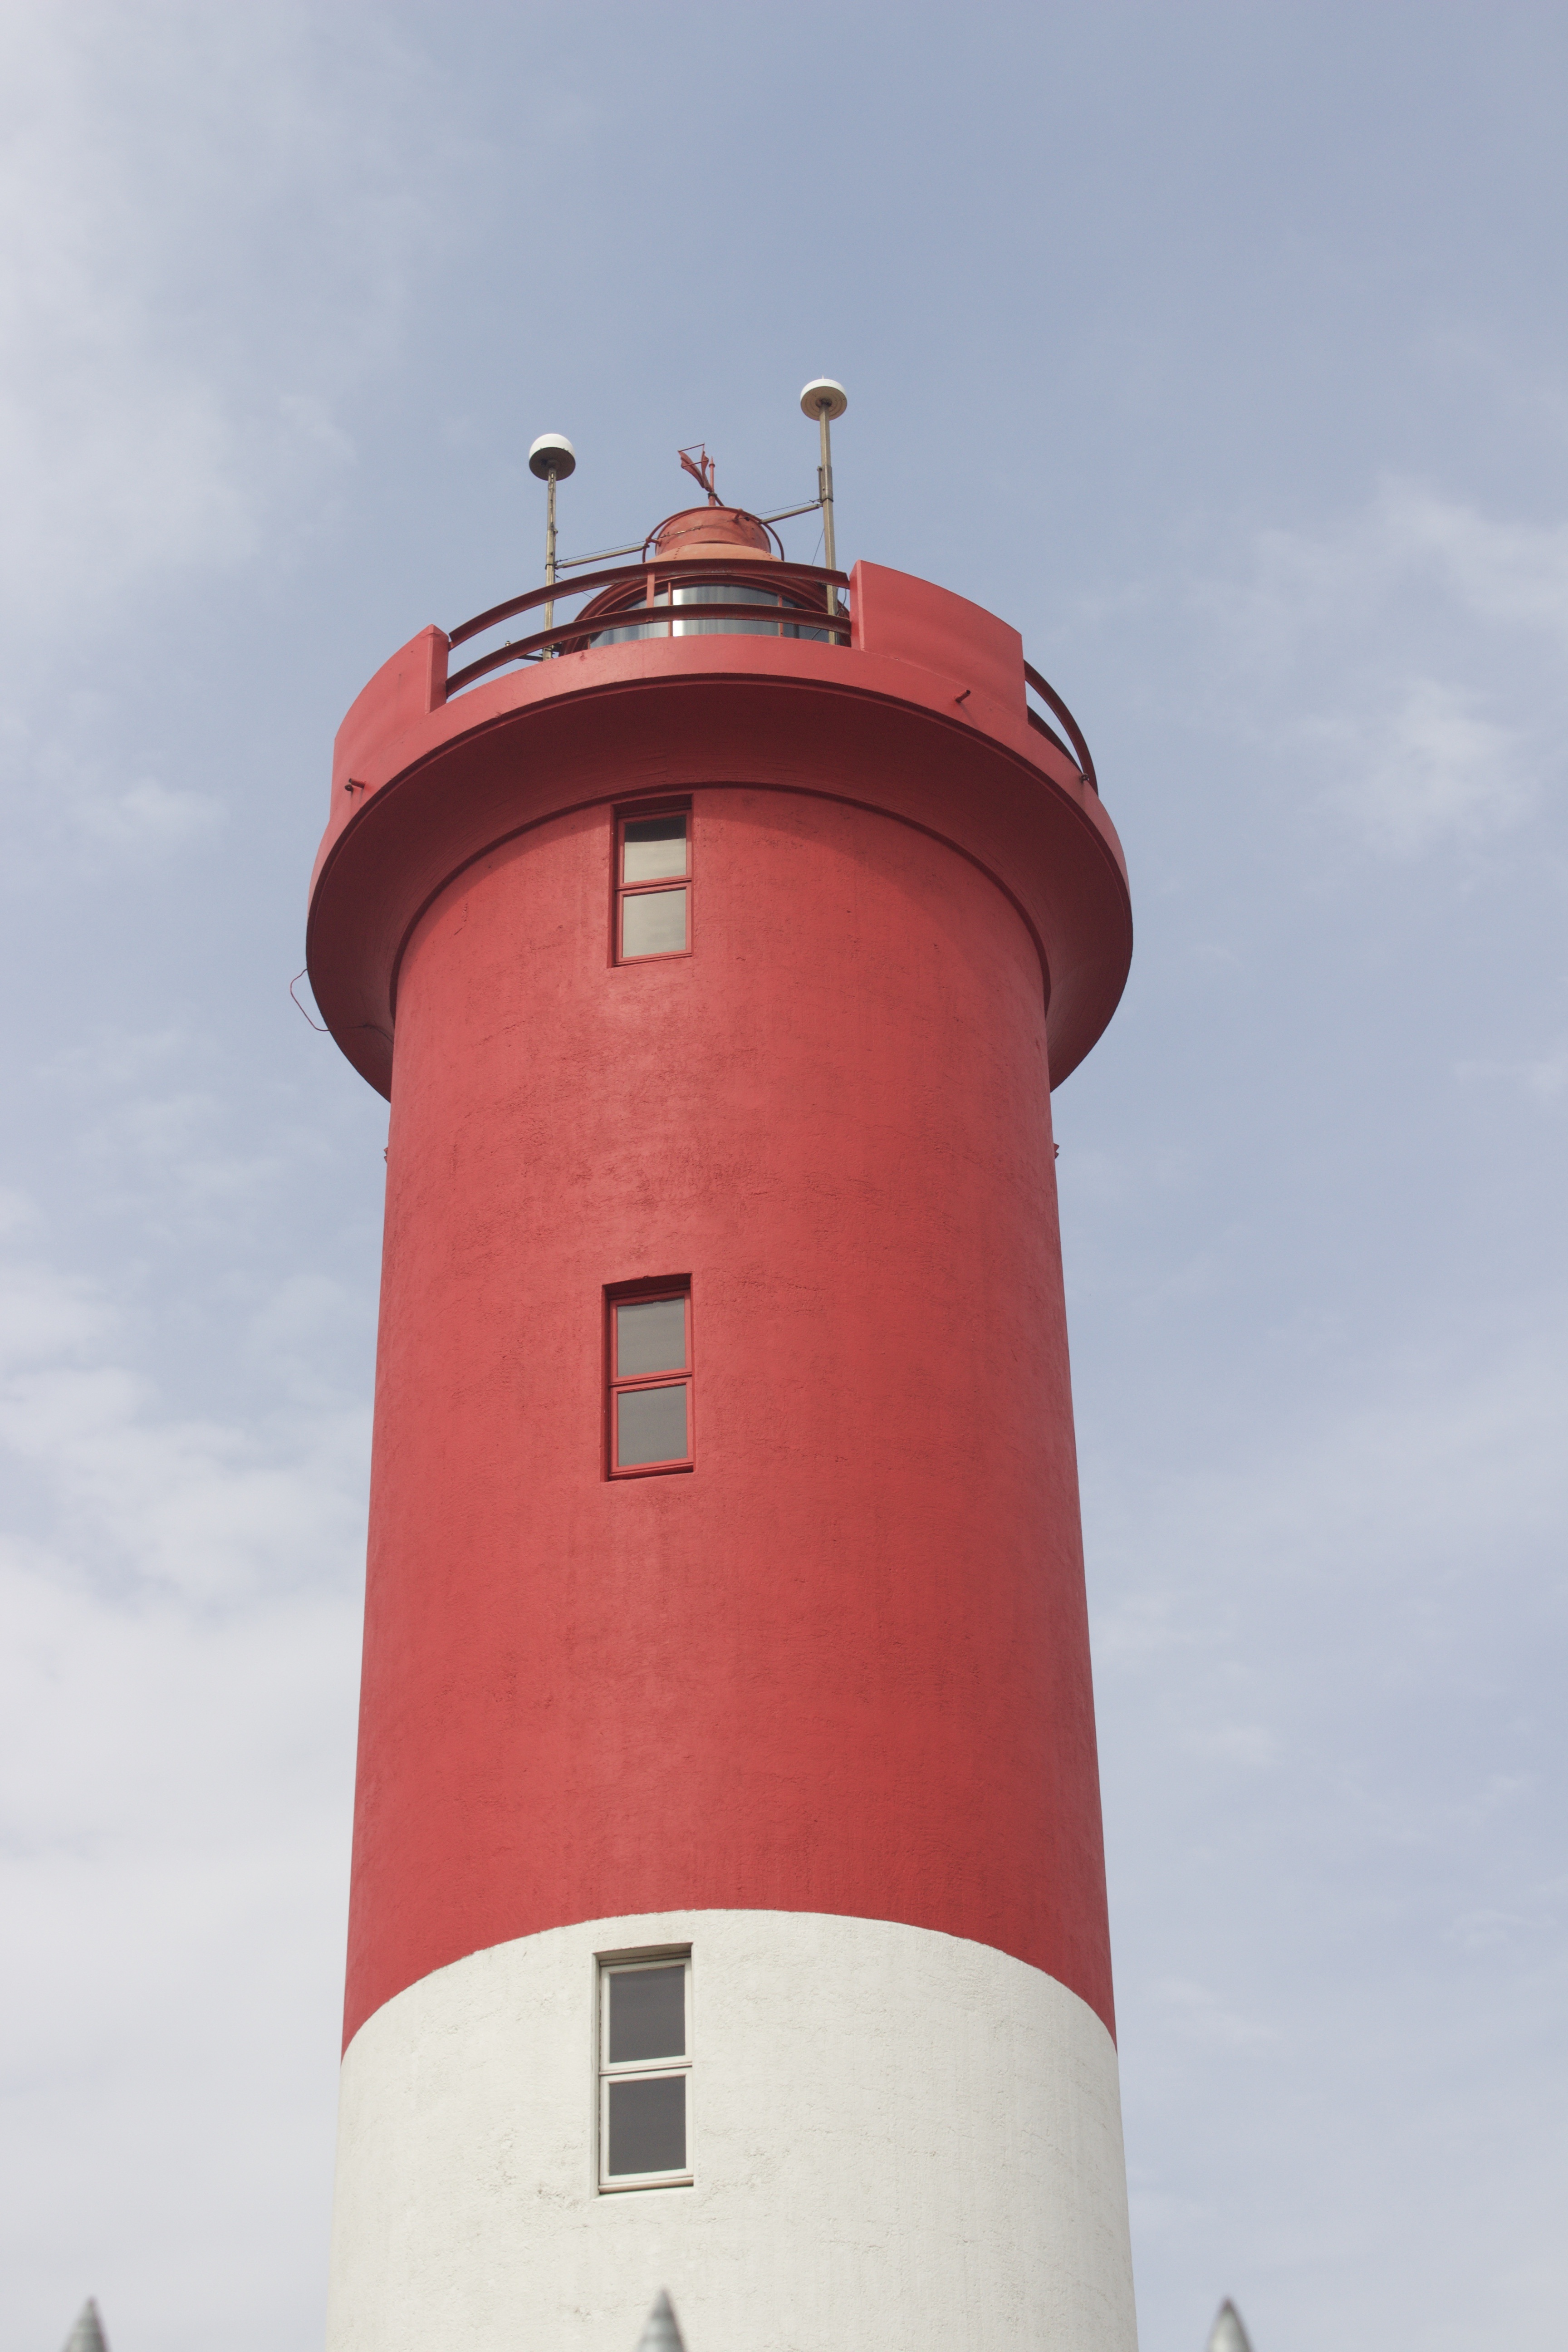
lighthouse, coastline, red, tower, africa, buildings, durban, south africa